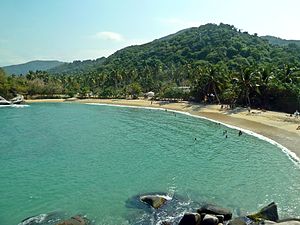
Colombia / Turisme
Cabo San Juan i Tayrona National Park
Colombia, officielt Republikken Colombia, er et land i det nordvestlige Sydamerika. Landet har også adskillige territorier i Mellemamerika. Colombia grænser op til Panama i nordvest, Venezuela og Brasilien i øst, og Ecuador og Peru i syd. Det deler havgrænse med Costa Rica, Nicaragua, Honduras, Jamaica, Haiti og Den Dominikanske Republik. Colombia er en præsidentiel enhedsstat bestående af 32 provinser. Det nuværende Colombia var oprindeligt befolket af indfødte stammer, bl.a. de højtudviklede muiscaer, quimbayaer og taironaer.